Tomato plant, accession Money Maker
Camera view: bottom (45 deg); turntable rotation: 330 degrees
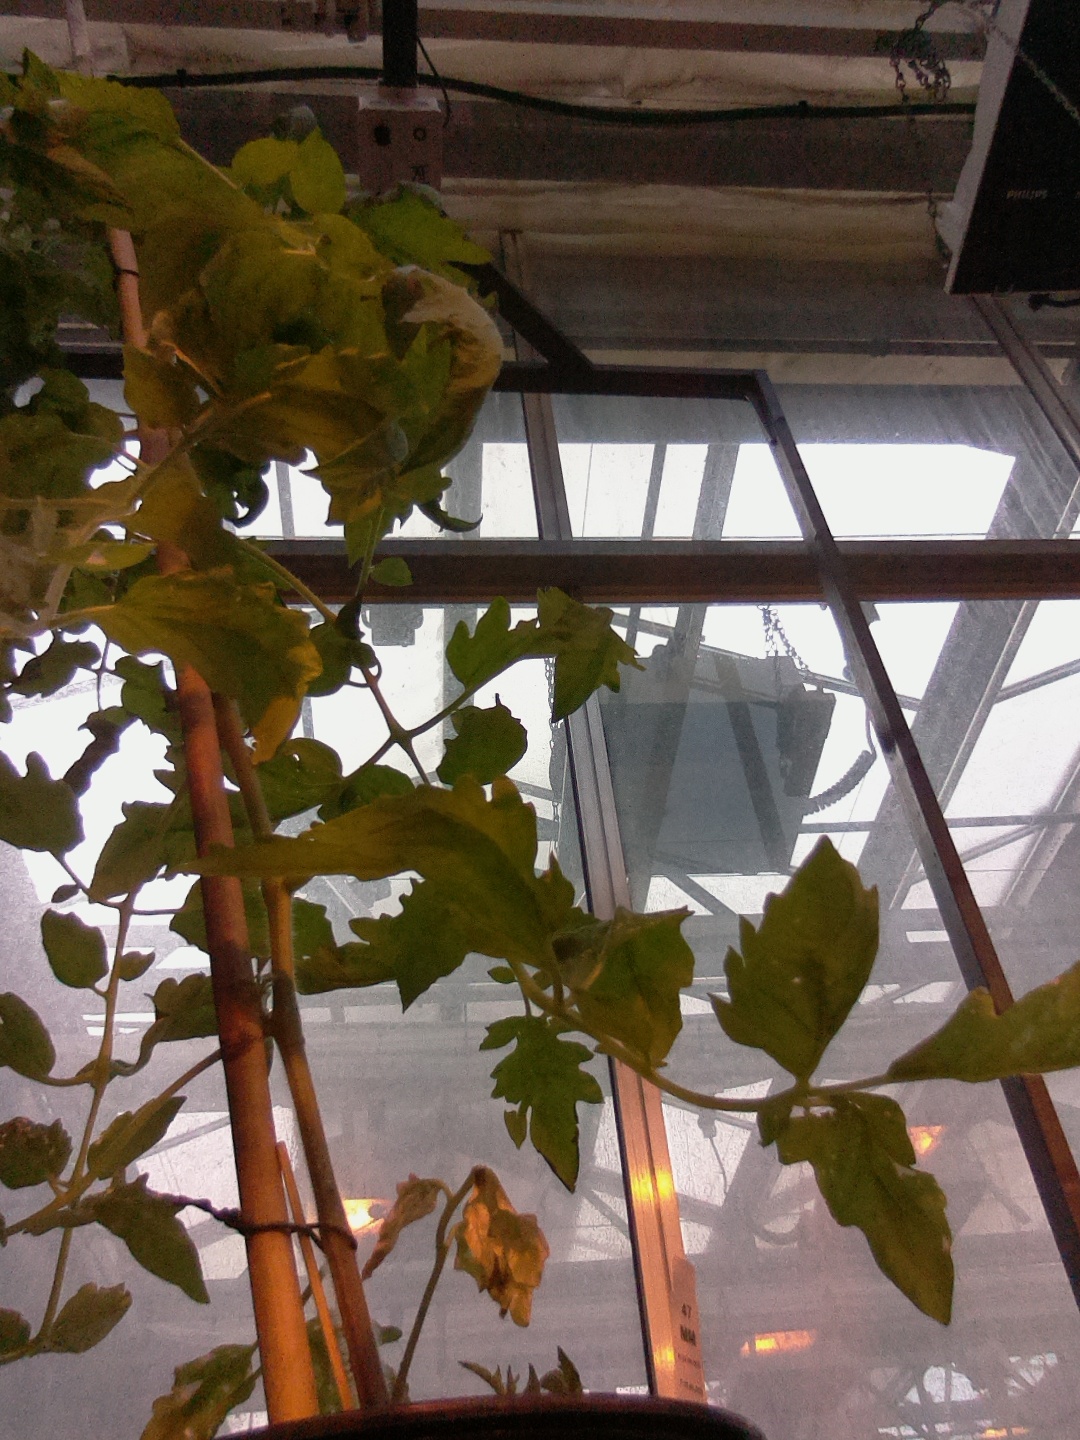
BBCH growth stage 55: 5 inflorescences visible